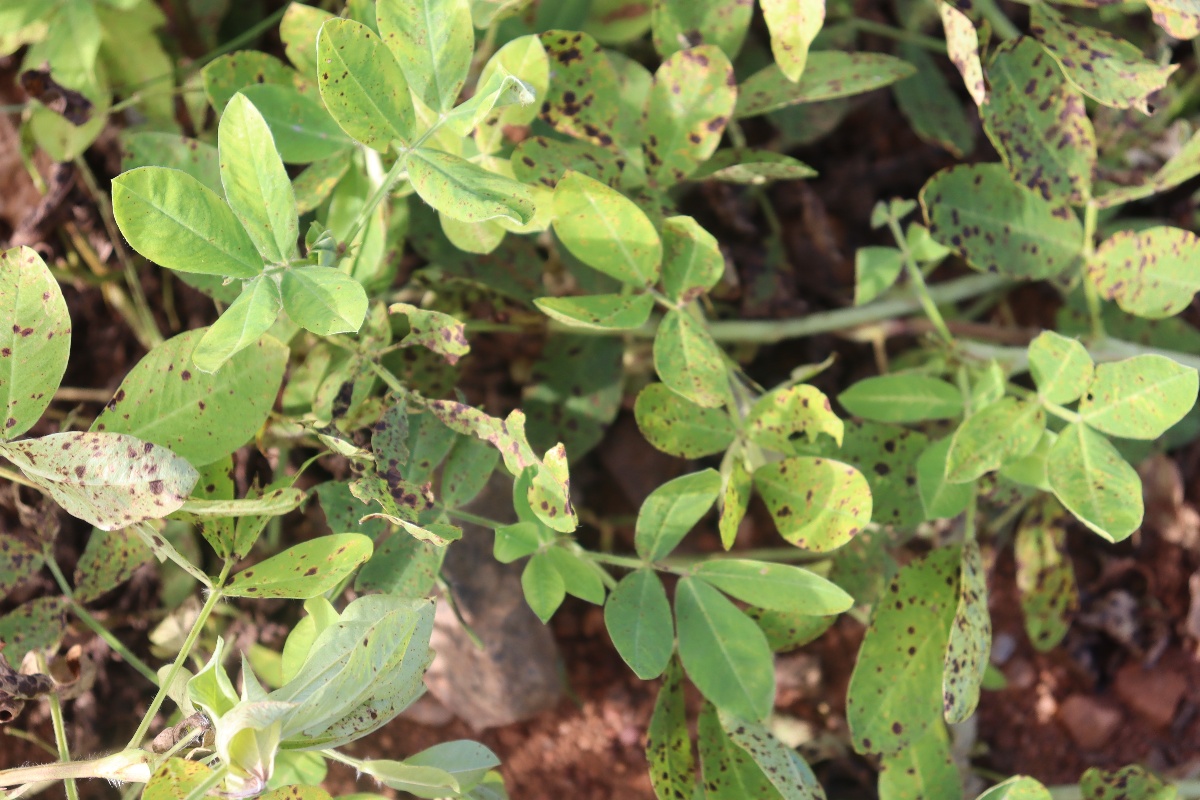
Label: late leaf spot